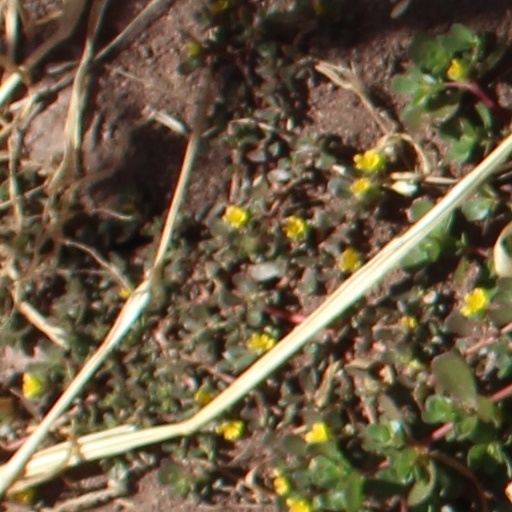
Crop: wheat